Los Bancos Canton

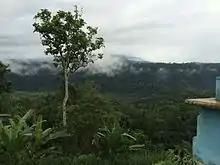
A few from hostel "Charm" of San Miguel de los Bancos

San Miguel de los Bancos, or simply Los Bancos, is a canton in the province of Pichincha, Ecuador. The long name of the town refers to dedication of the area to the archangel Michael. Local tradition attributes the "Los Bancos" part of the name to the use of tree trunks as benches at the junction of the through road from Quito to Esmeraldas with the road into the Rio Blanco valley.